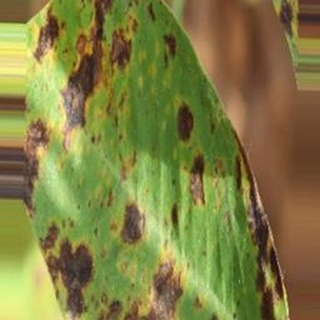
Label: groundnut_late_leaf_spot